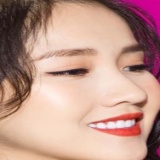
diễn viên Kiều Trinh Xíu